W. G. S. Adams

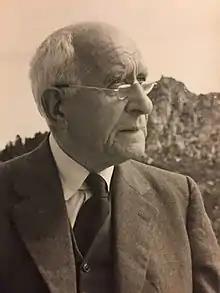

William George Stewart Adams (8 November 1874 – 30 January 1966) was a Scottish political scientist and public servant who became principal of an Oxford College and a leader in the fields of voluntary service and rural regeneration.